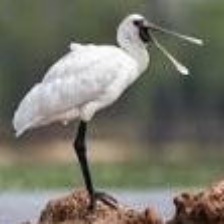
Species: BLACK FACED SPOONBILL
Scientific name: PLATALEA MINOR
ImageNet parent category: spoonbill